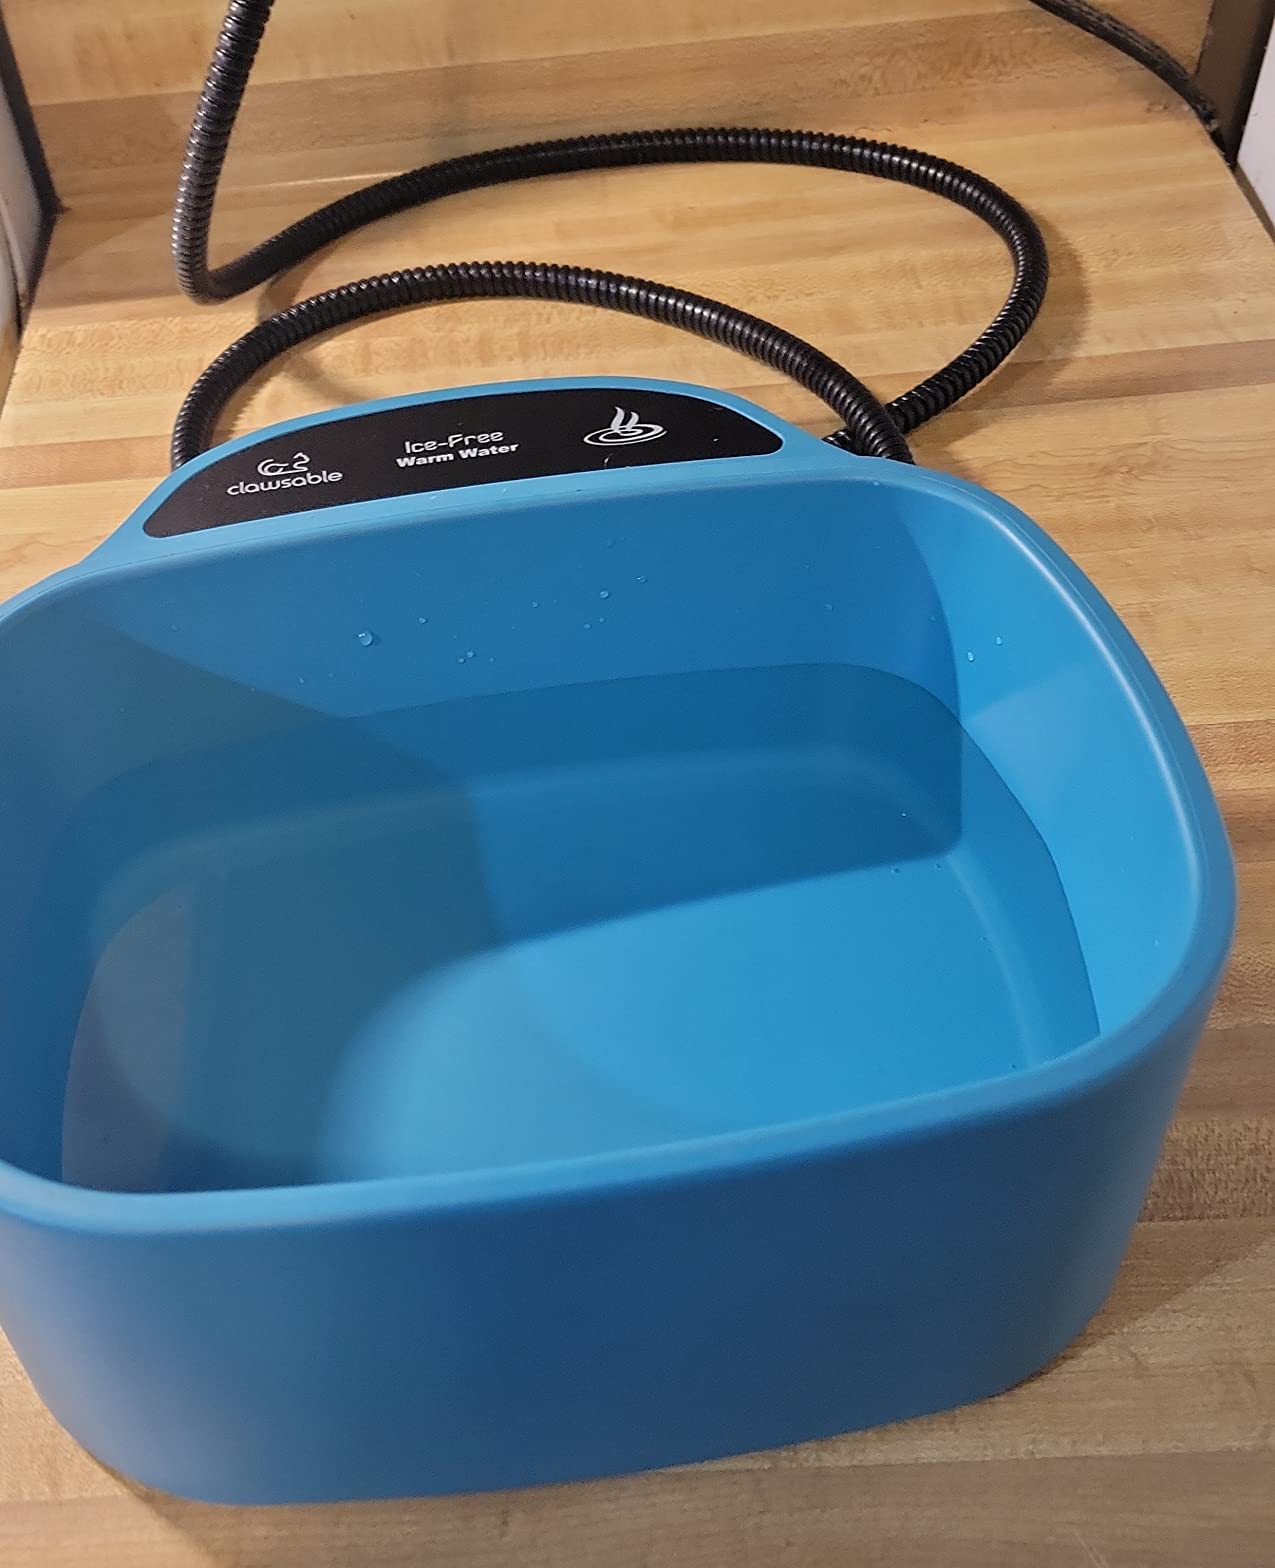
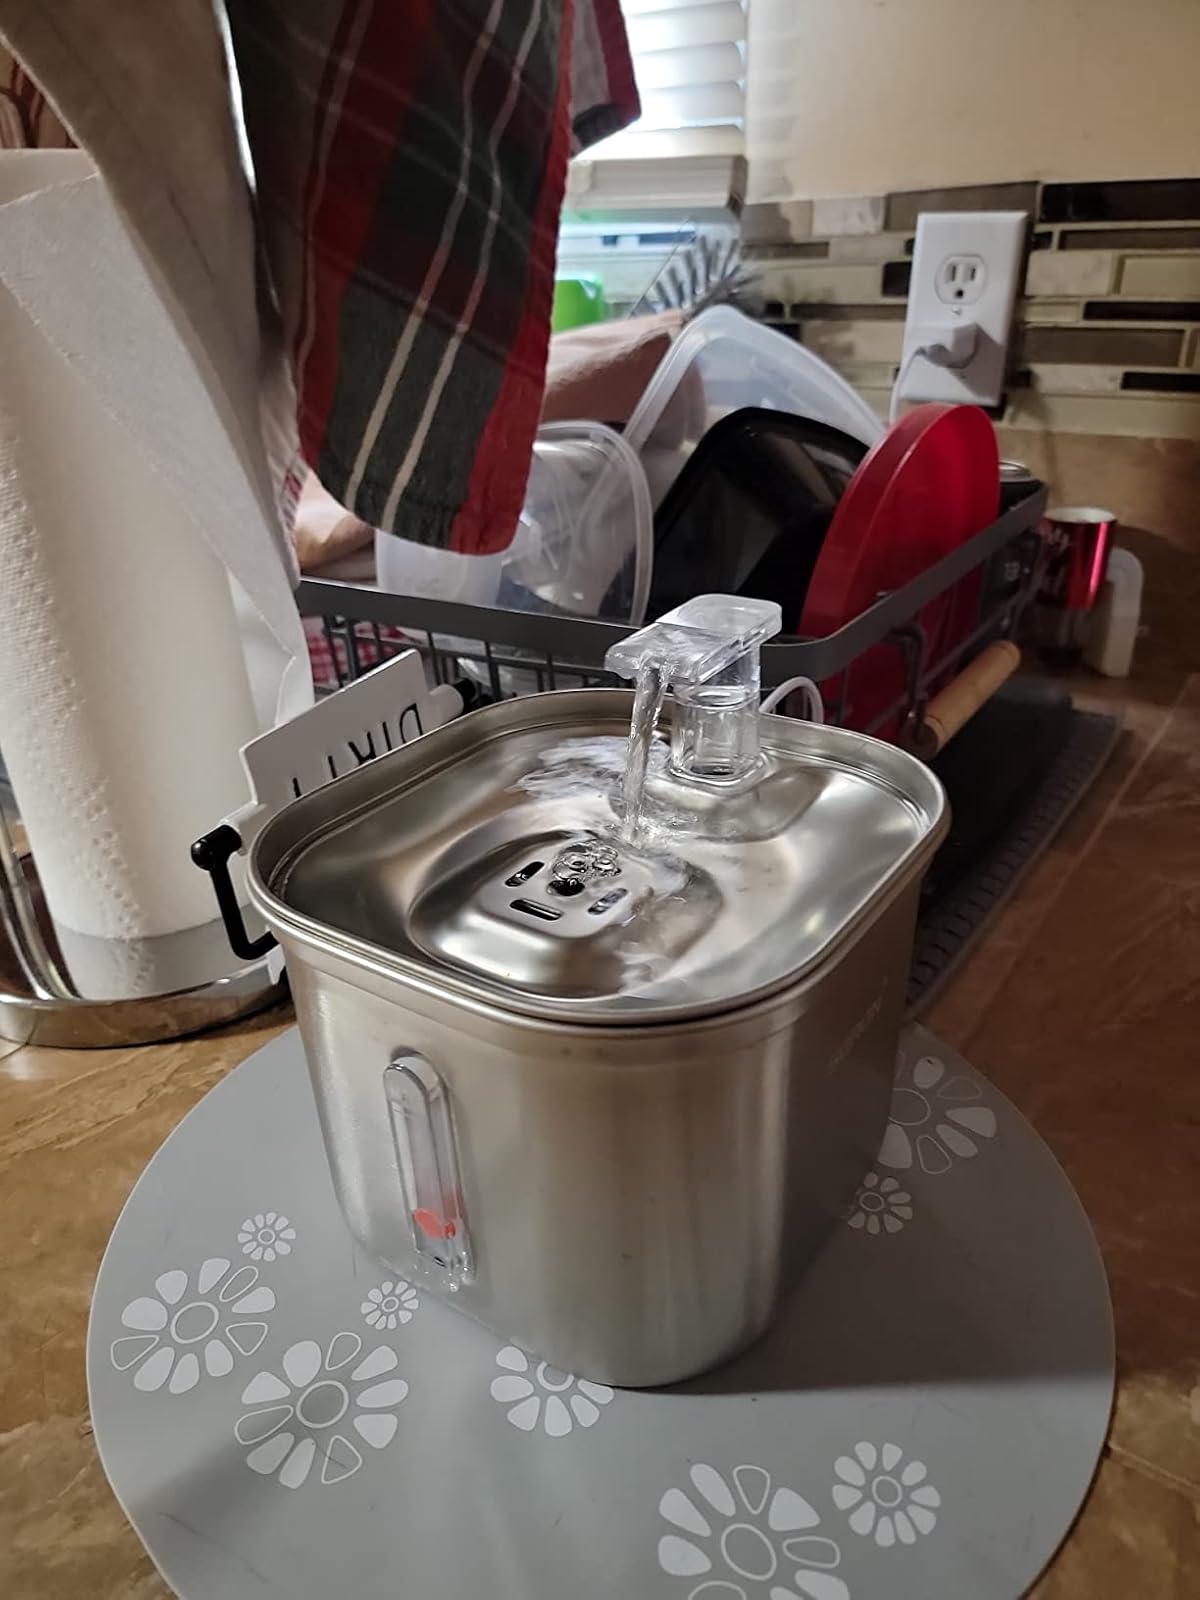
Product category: items_bowl
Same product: no